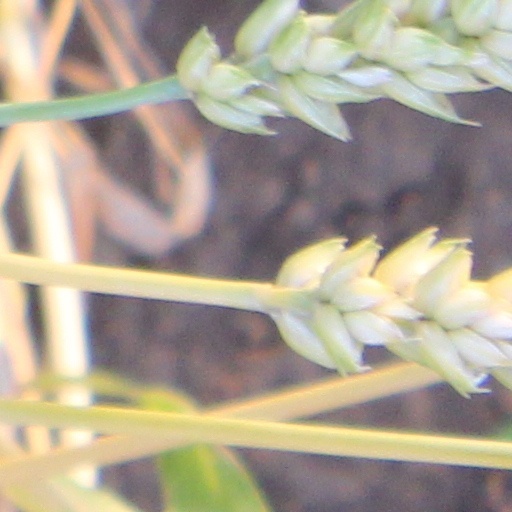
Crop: wheat